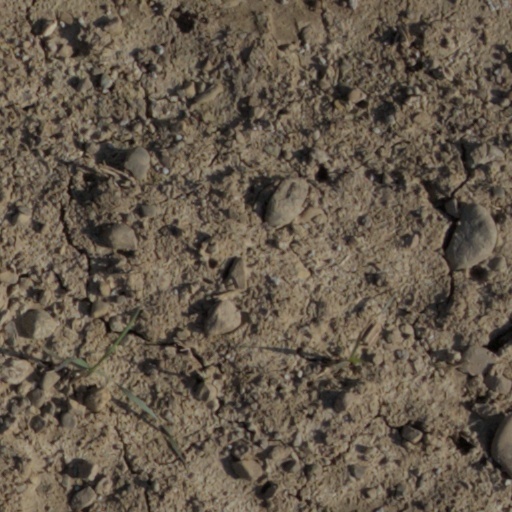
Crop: wheat